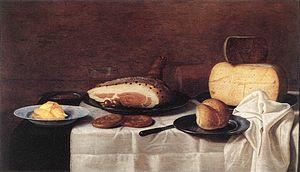
Floris van Schooten ou Floris Gerritzs. van Schooten est un peintre néerlandais du siècle d'or. Il est connu pour ses peintures de natures mortes.